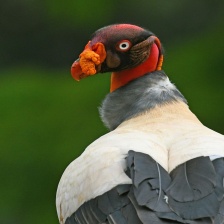
Species: KING VULTURE
Scientific name: SARCORAMPHUS PAPA
ImageNet parent category: vulture